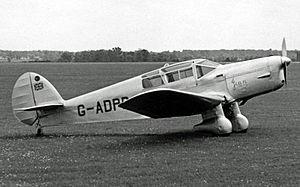
Jean Batten est une aviatrice néo-zélandaise. Née à Rotorua, elle devient l'une des personnalités néo-zélandaises les plus connues internationalement durant les années 1930 pour un nombre de vols solos brisant des records du monde. C'est elle qui, en 1936, effectua le premier vol en solo reliant l'Angleterre à la Nouvelle-Zélande.